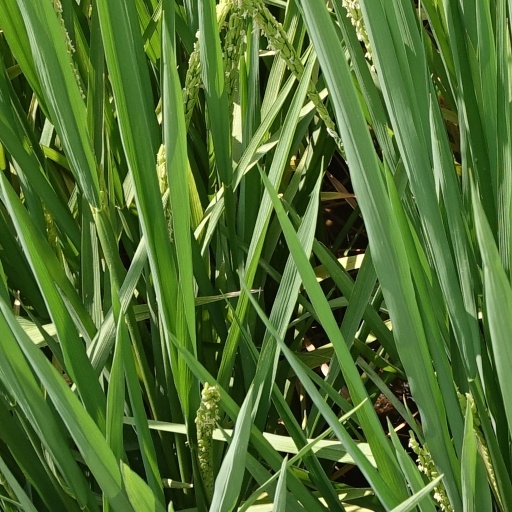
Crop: rice